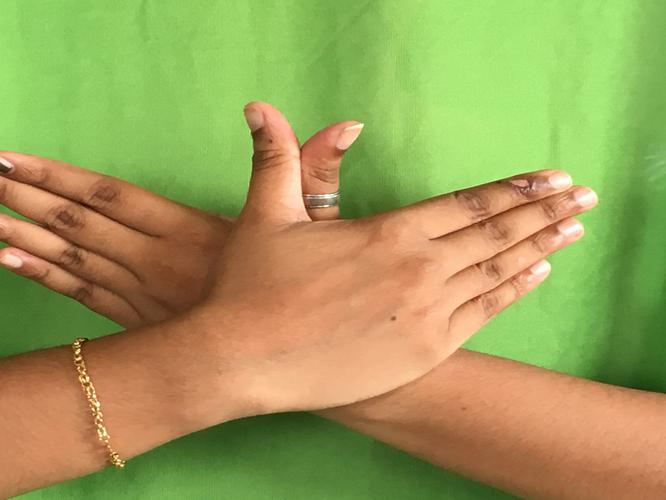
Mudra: Garuda
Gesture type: double_hand